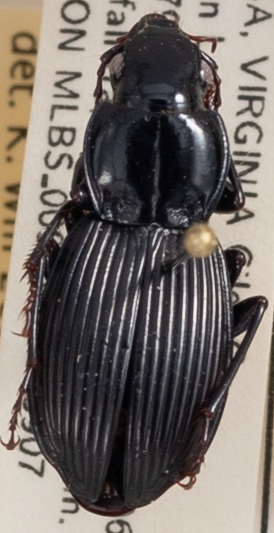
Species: Pterostichus coracinus
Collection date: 2021-09-07
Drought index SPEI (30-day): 1.13
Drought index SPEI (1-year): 0.24
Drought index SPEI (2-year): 1.69